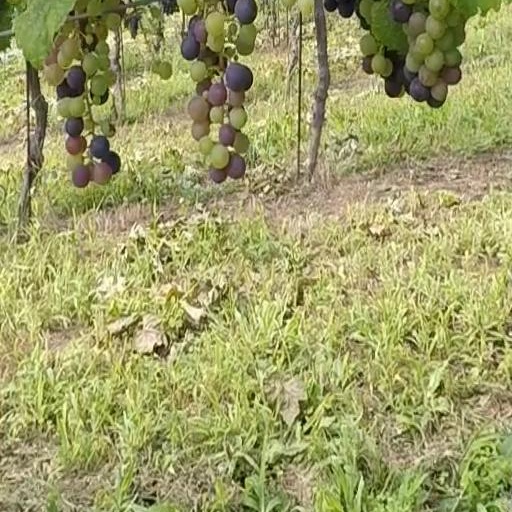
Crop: grape